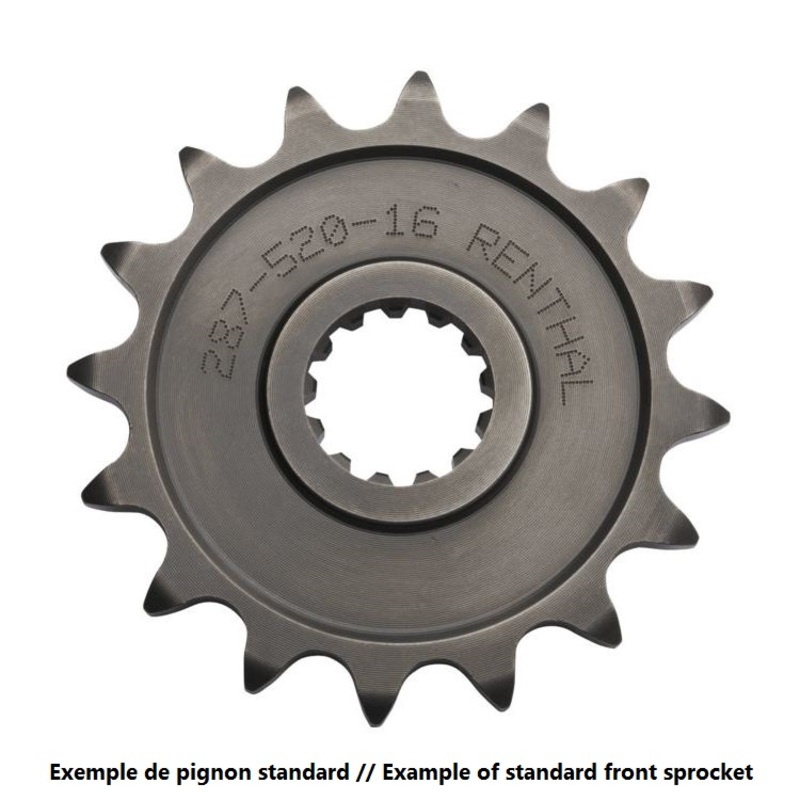
RENTHAL Standard Stahlritzel vorne 453 - 520
Ritzel aus oberflächengehärtetem Nickel-Chrom-Molybdän-Stahl für längere Haltbarkeit. Die Zähne weisen ein spezielles Profil auf, um die Reibungsverluste zwischen Kette und Ritzel zu verringern. Minimales Gewicht und maximale Haltbarkeit
Brand: Renthal
Category: Sporting Goods > Outdoor Recreation > Cycling > Bicycle Parts > Bicycle Drivetrain Parts > Bicycle Chainrings